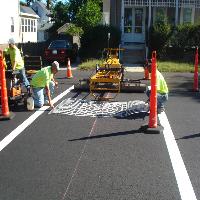
Weather: sun or clear